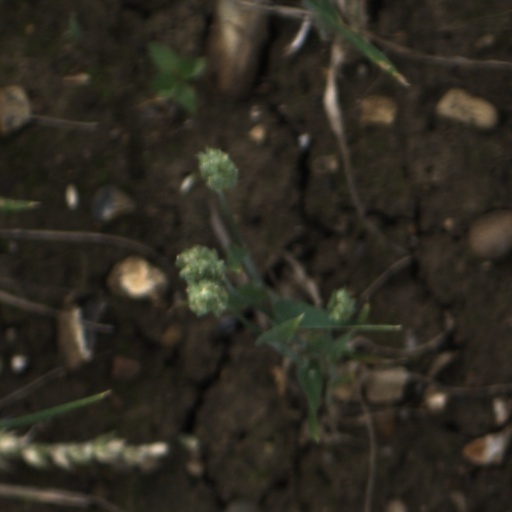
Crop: wheat